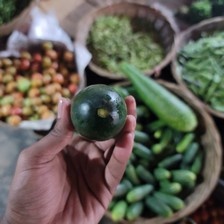
Label: cucumber